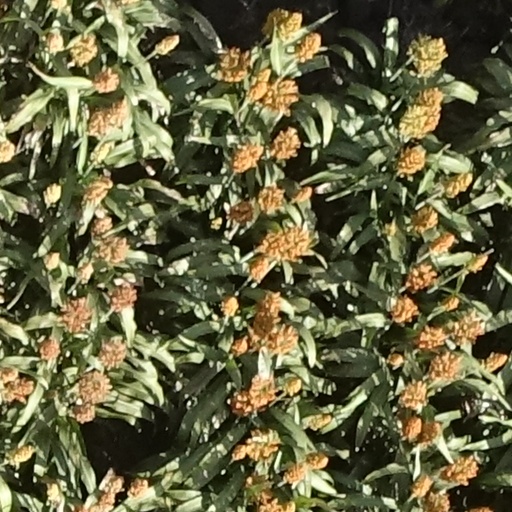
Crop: sorghum